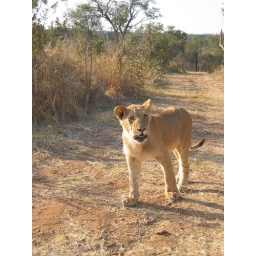
brown animal near Vic Falls